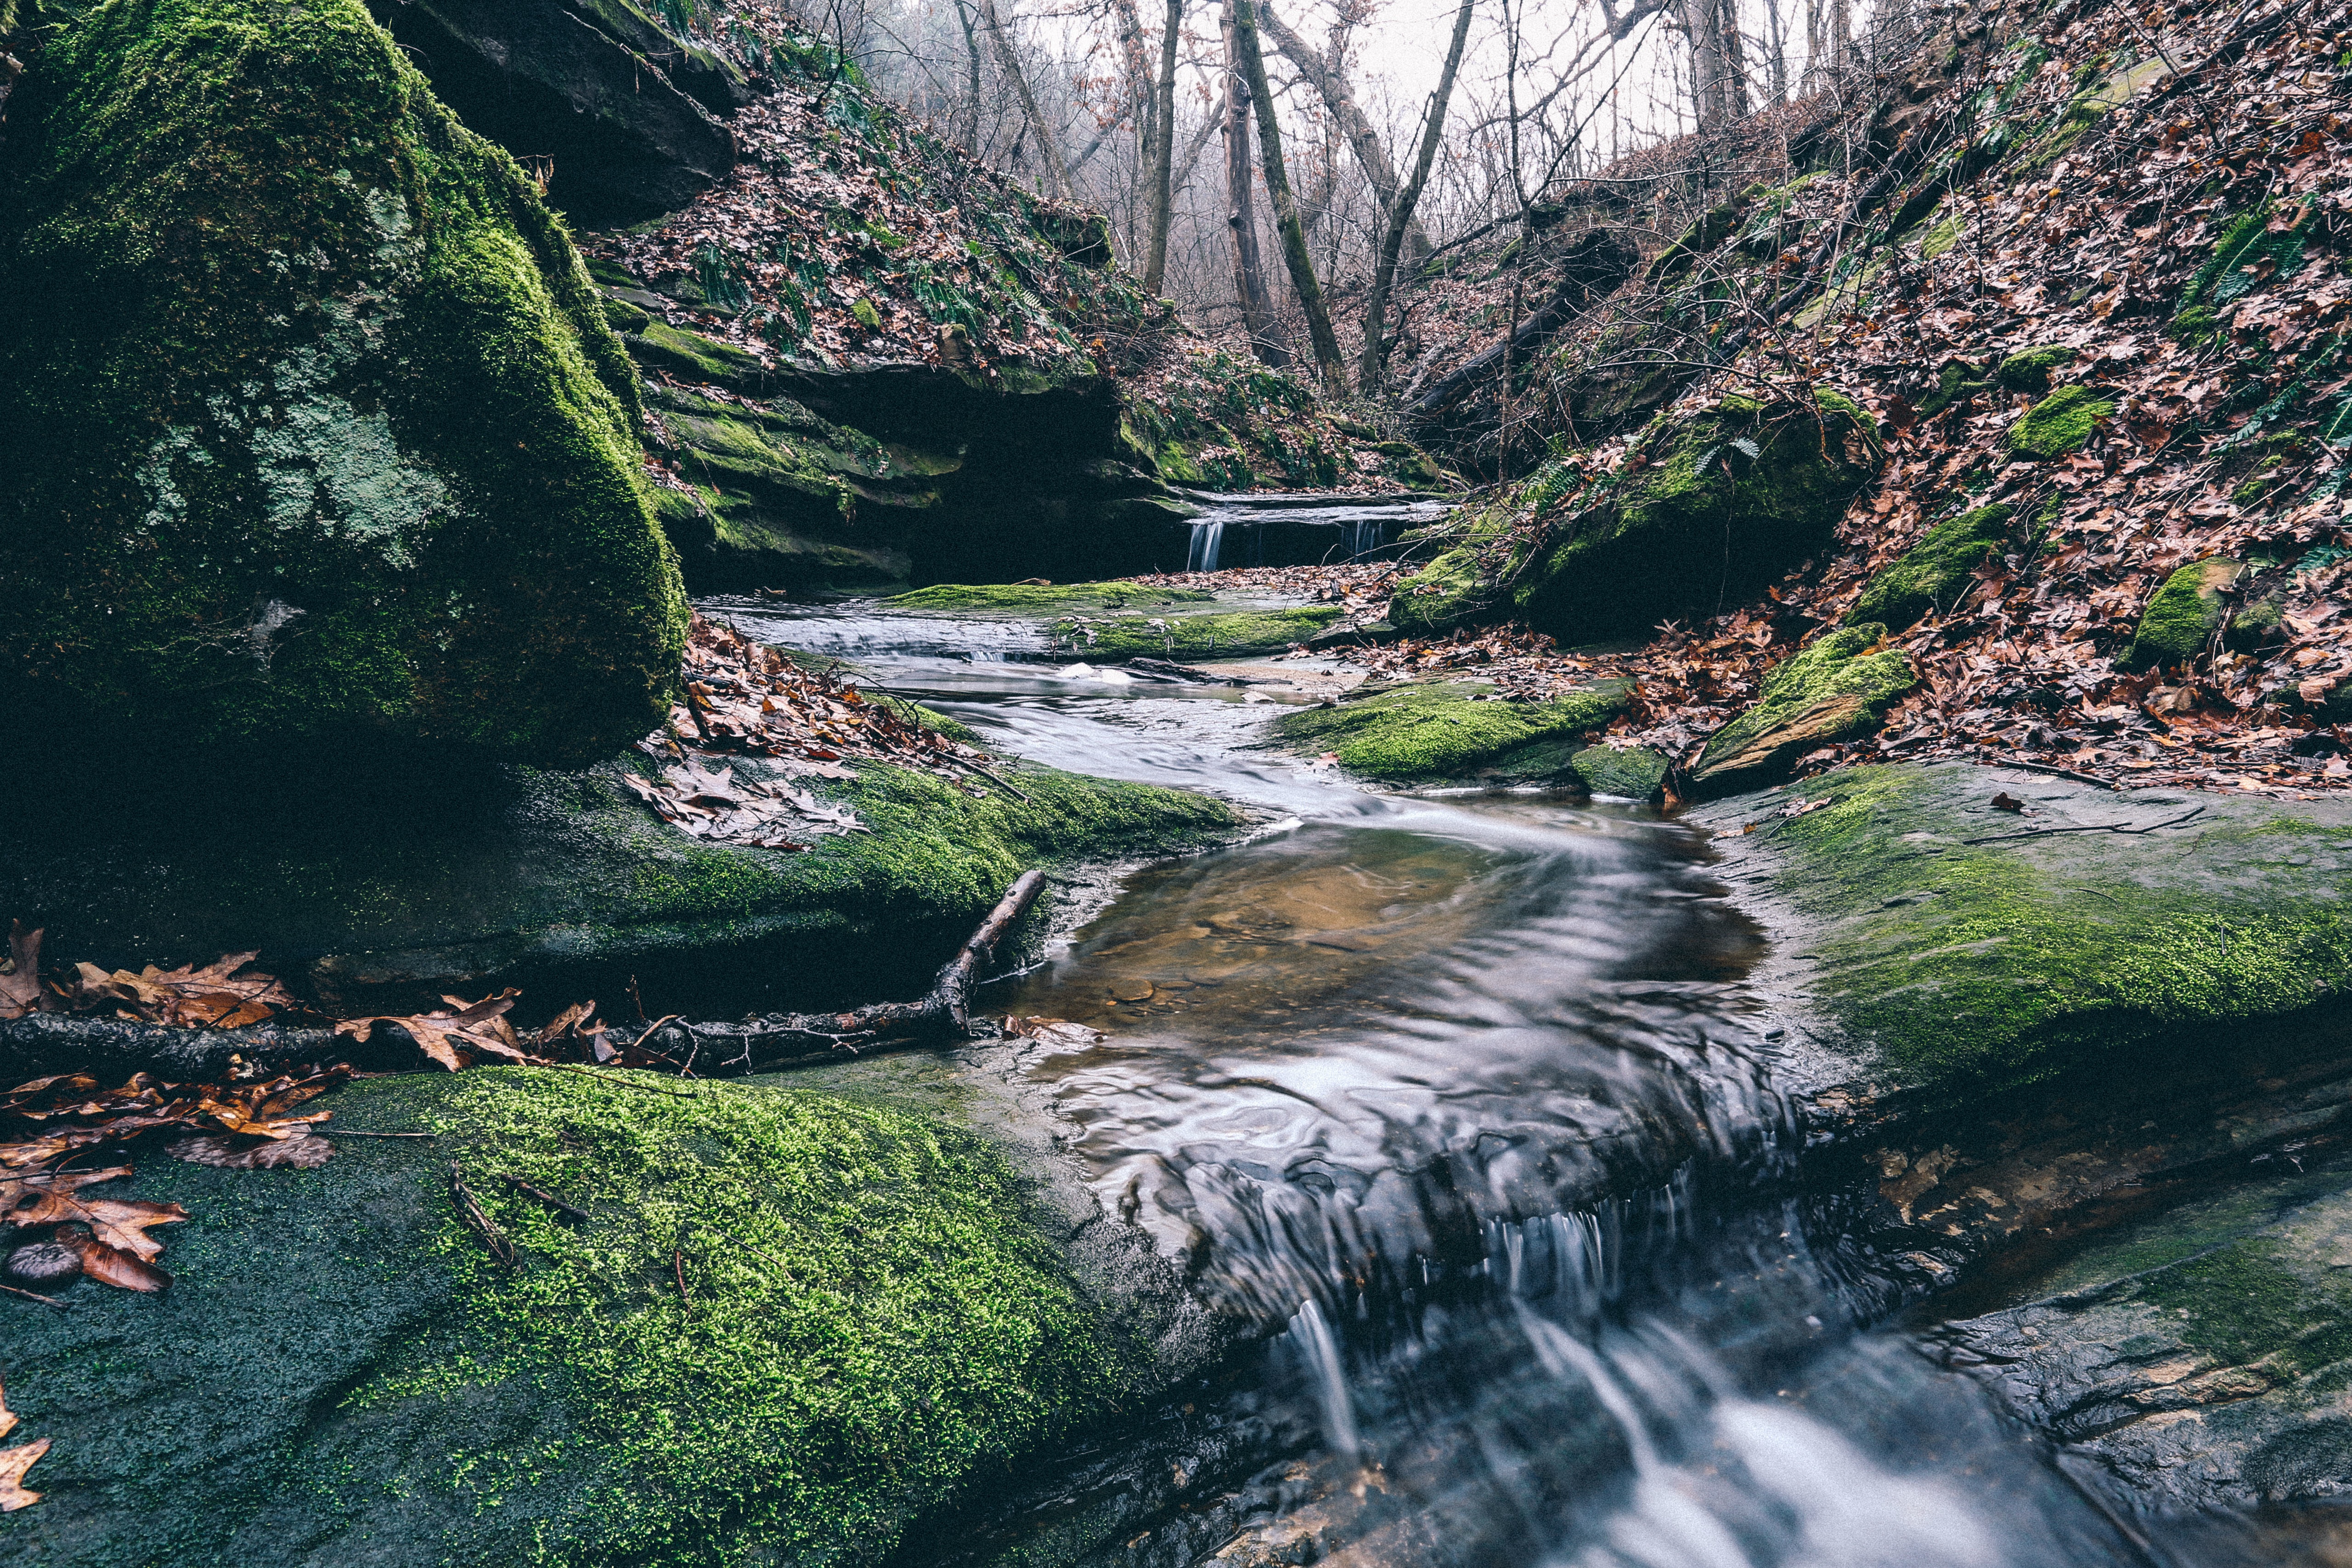
water, waterfall, wilderness, river, valley, stream, rapid, body of water, ravine, water feature, watercourse, landform, geological phenomenon